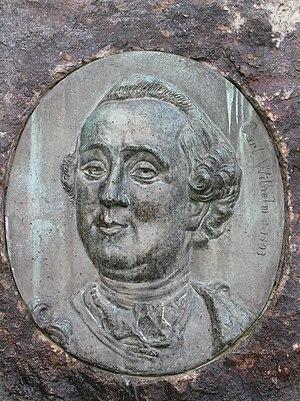
Charles Guillaume était le Prince de Nassau-Usingen de 1775 jusqu'à sa mort. De 1797 jusqu'à sa mort, il était aussi prince titulaire de Nassau-Sarrebruck, cependant, Nassau-Sarrebruck a été occupé par la France au cours de cette période.